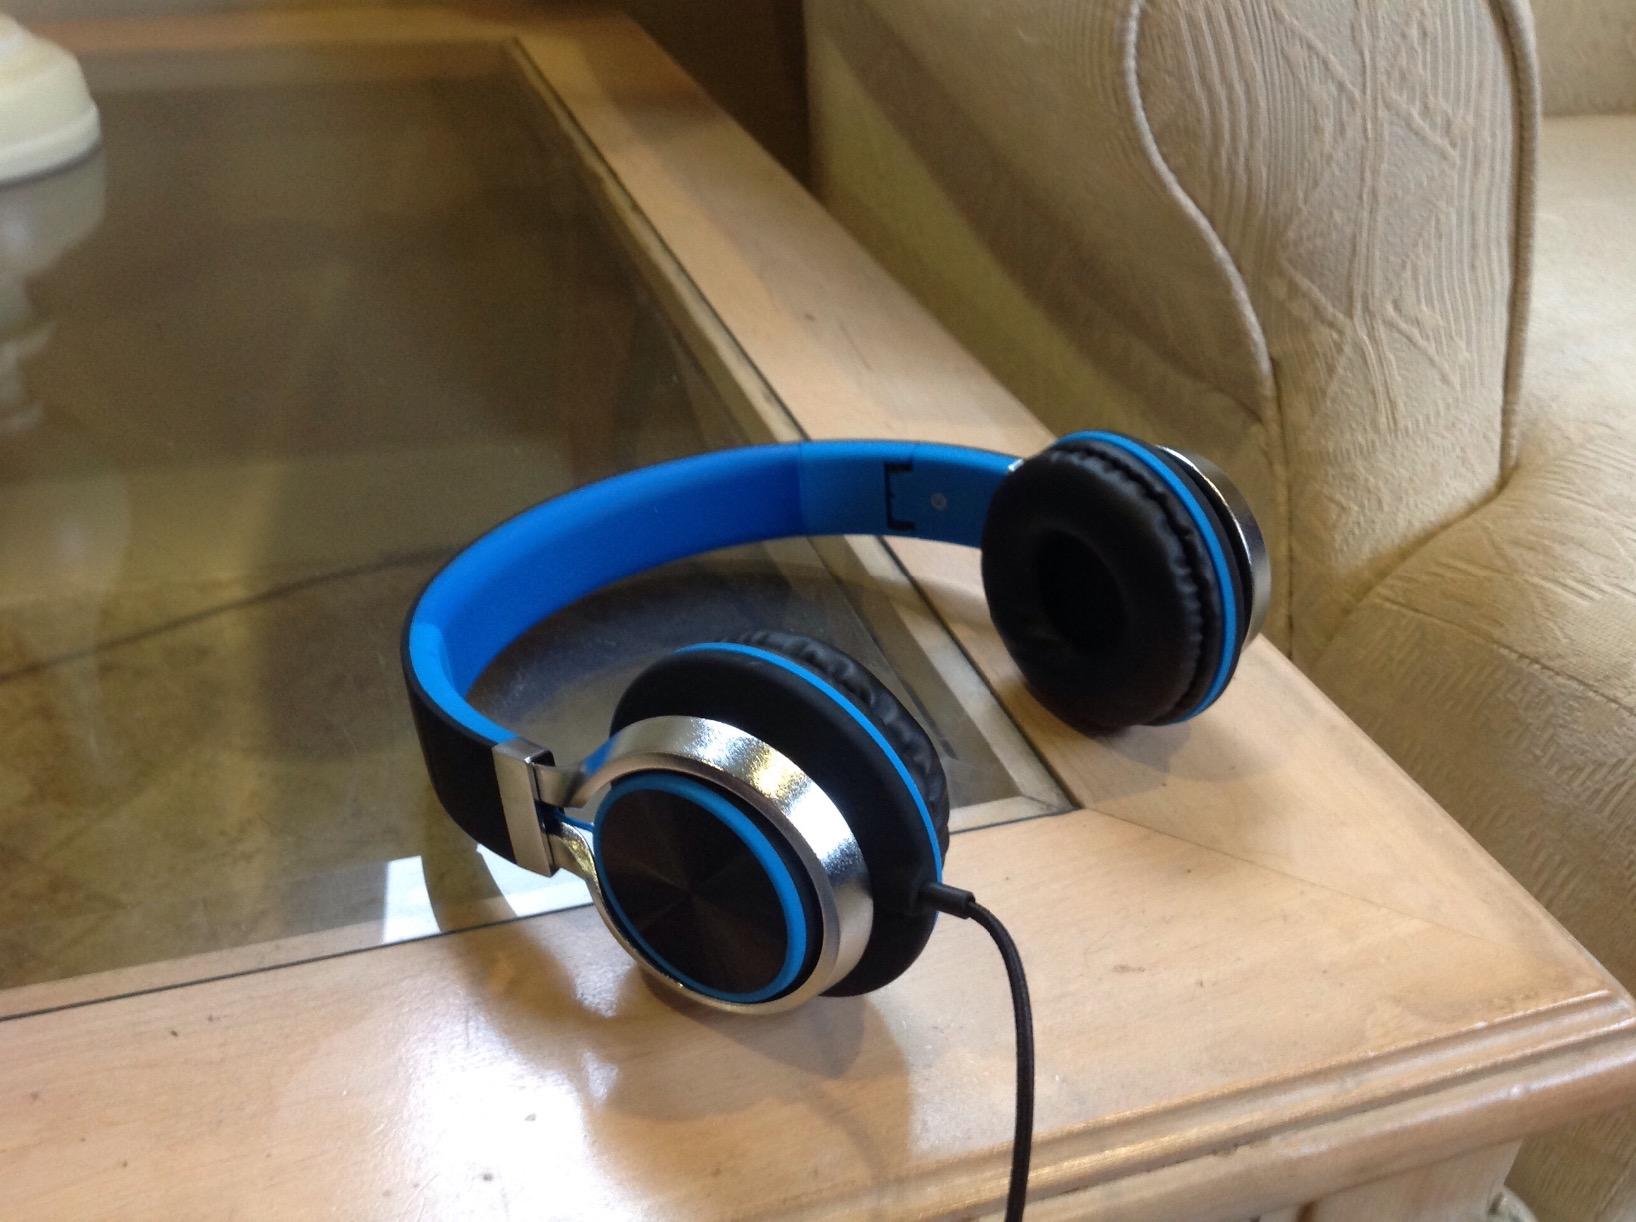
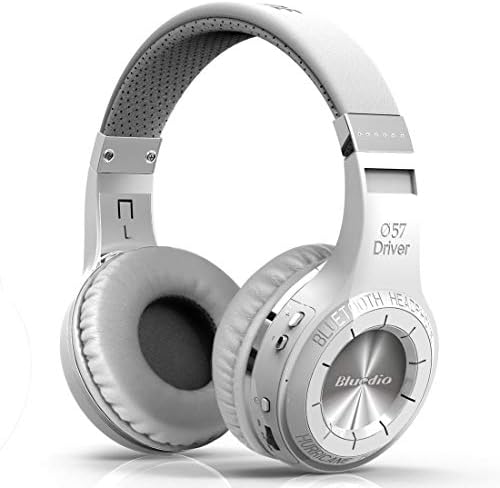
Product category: headphones
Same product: no